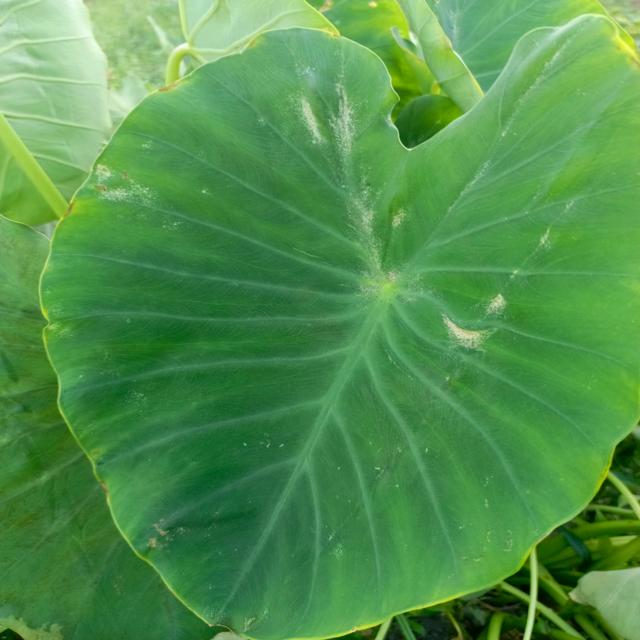
Label: Early_Blight